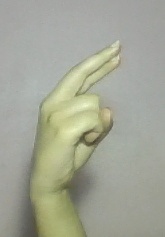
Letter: zay